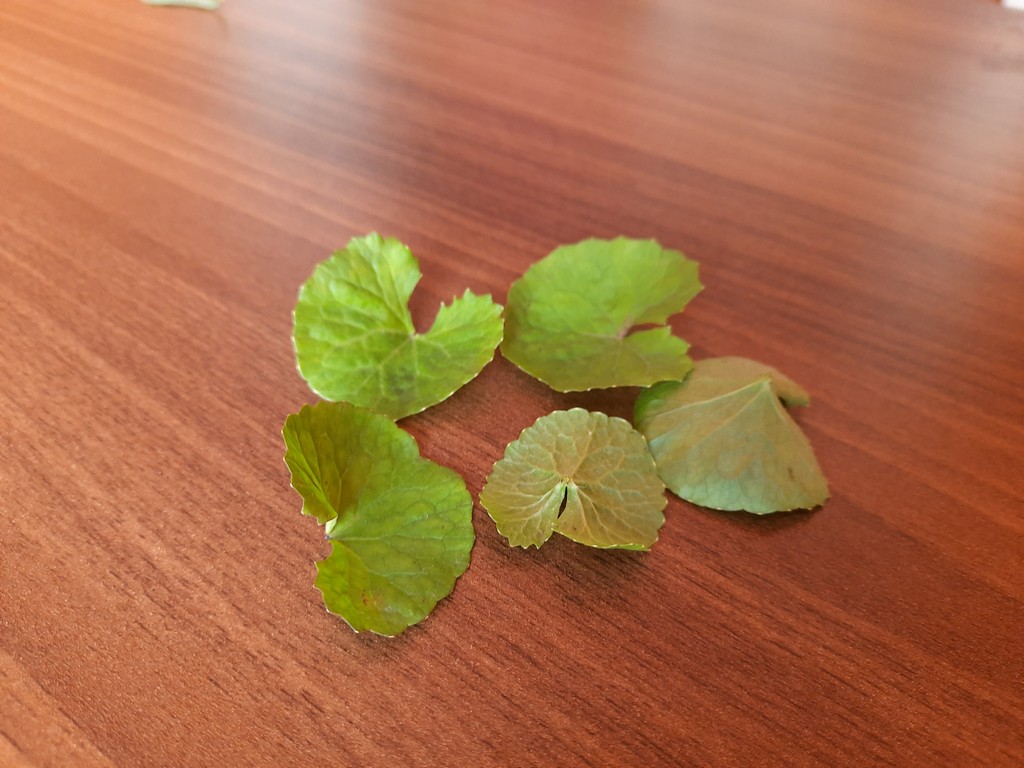
Label: Healthy